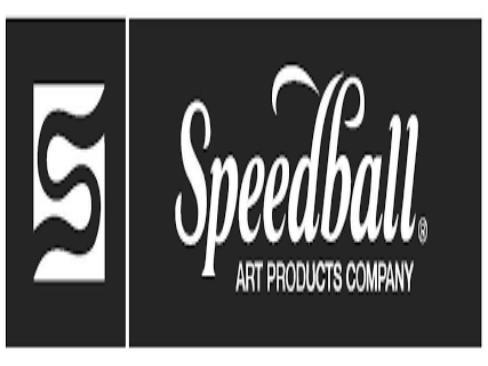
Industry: Necessities